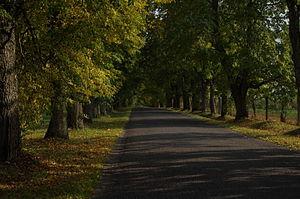
Vasula est un petit bourg de la Commune rurale de Tartu du comté de Tartu en Estonie.